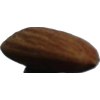
Label: almonds